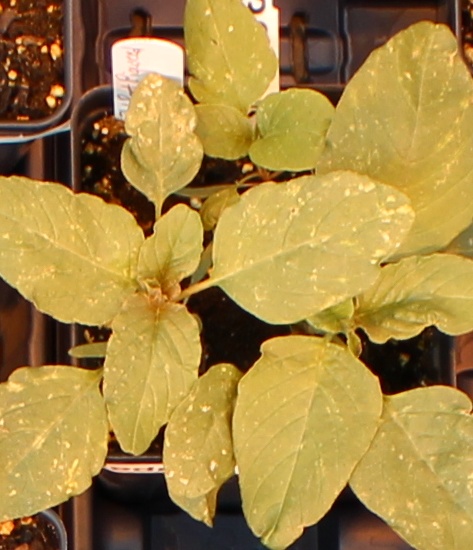
Label: Redroot Pigweed